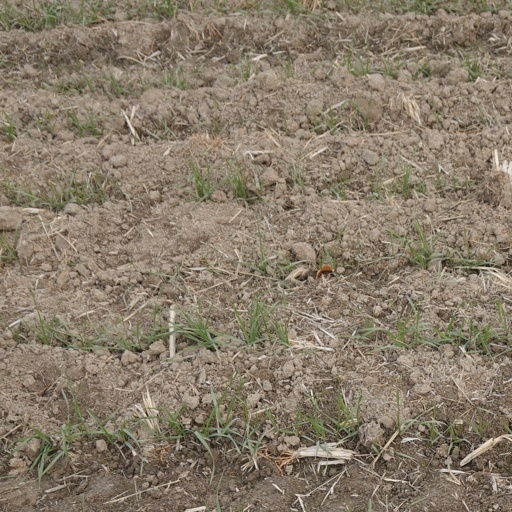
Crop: wheat